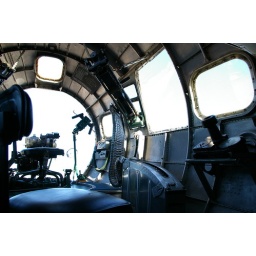
The bombardier position of a still flying B-17 based at falcon field (KFFZ) in Mesa, Az.